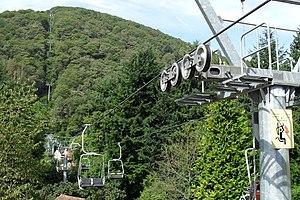
Télésiège de Vianden: vue générale sur le parcours
Le télésiège de Vianden est un système de transport de personnes par câble, situé à Vianden au Luxembourg.
Vianden est une ville luxembourgeoise située dans le canton de Vianden.